Lloyd C.II

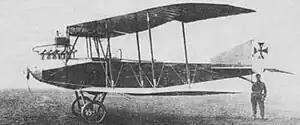
Lloyd C.II

The Lloyd C.II and its derivatives, the C.III and C.IV were reconnaissance aircraft produced in Austria-Hungary during the First World War. They were based on the Lloyd company's pre-war C.I design, and like it, were conventional biplanes with swept-back wings.